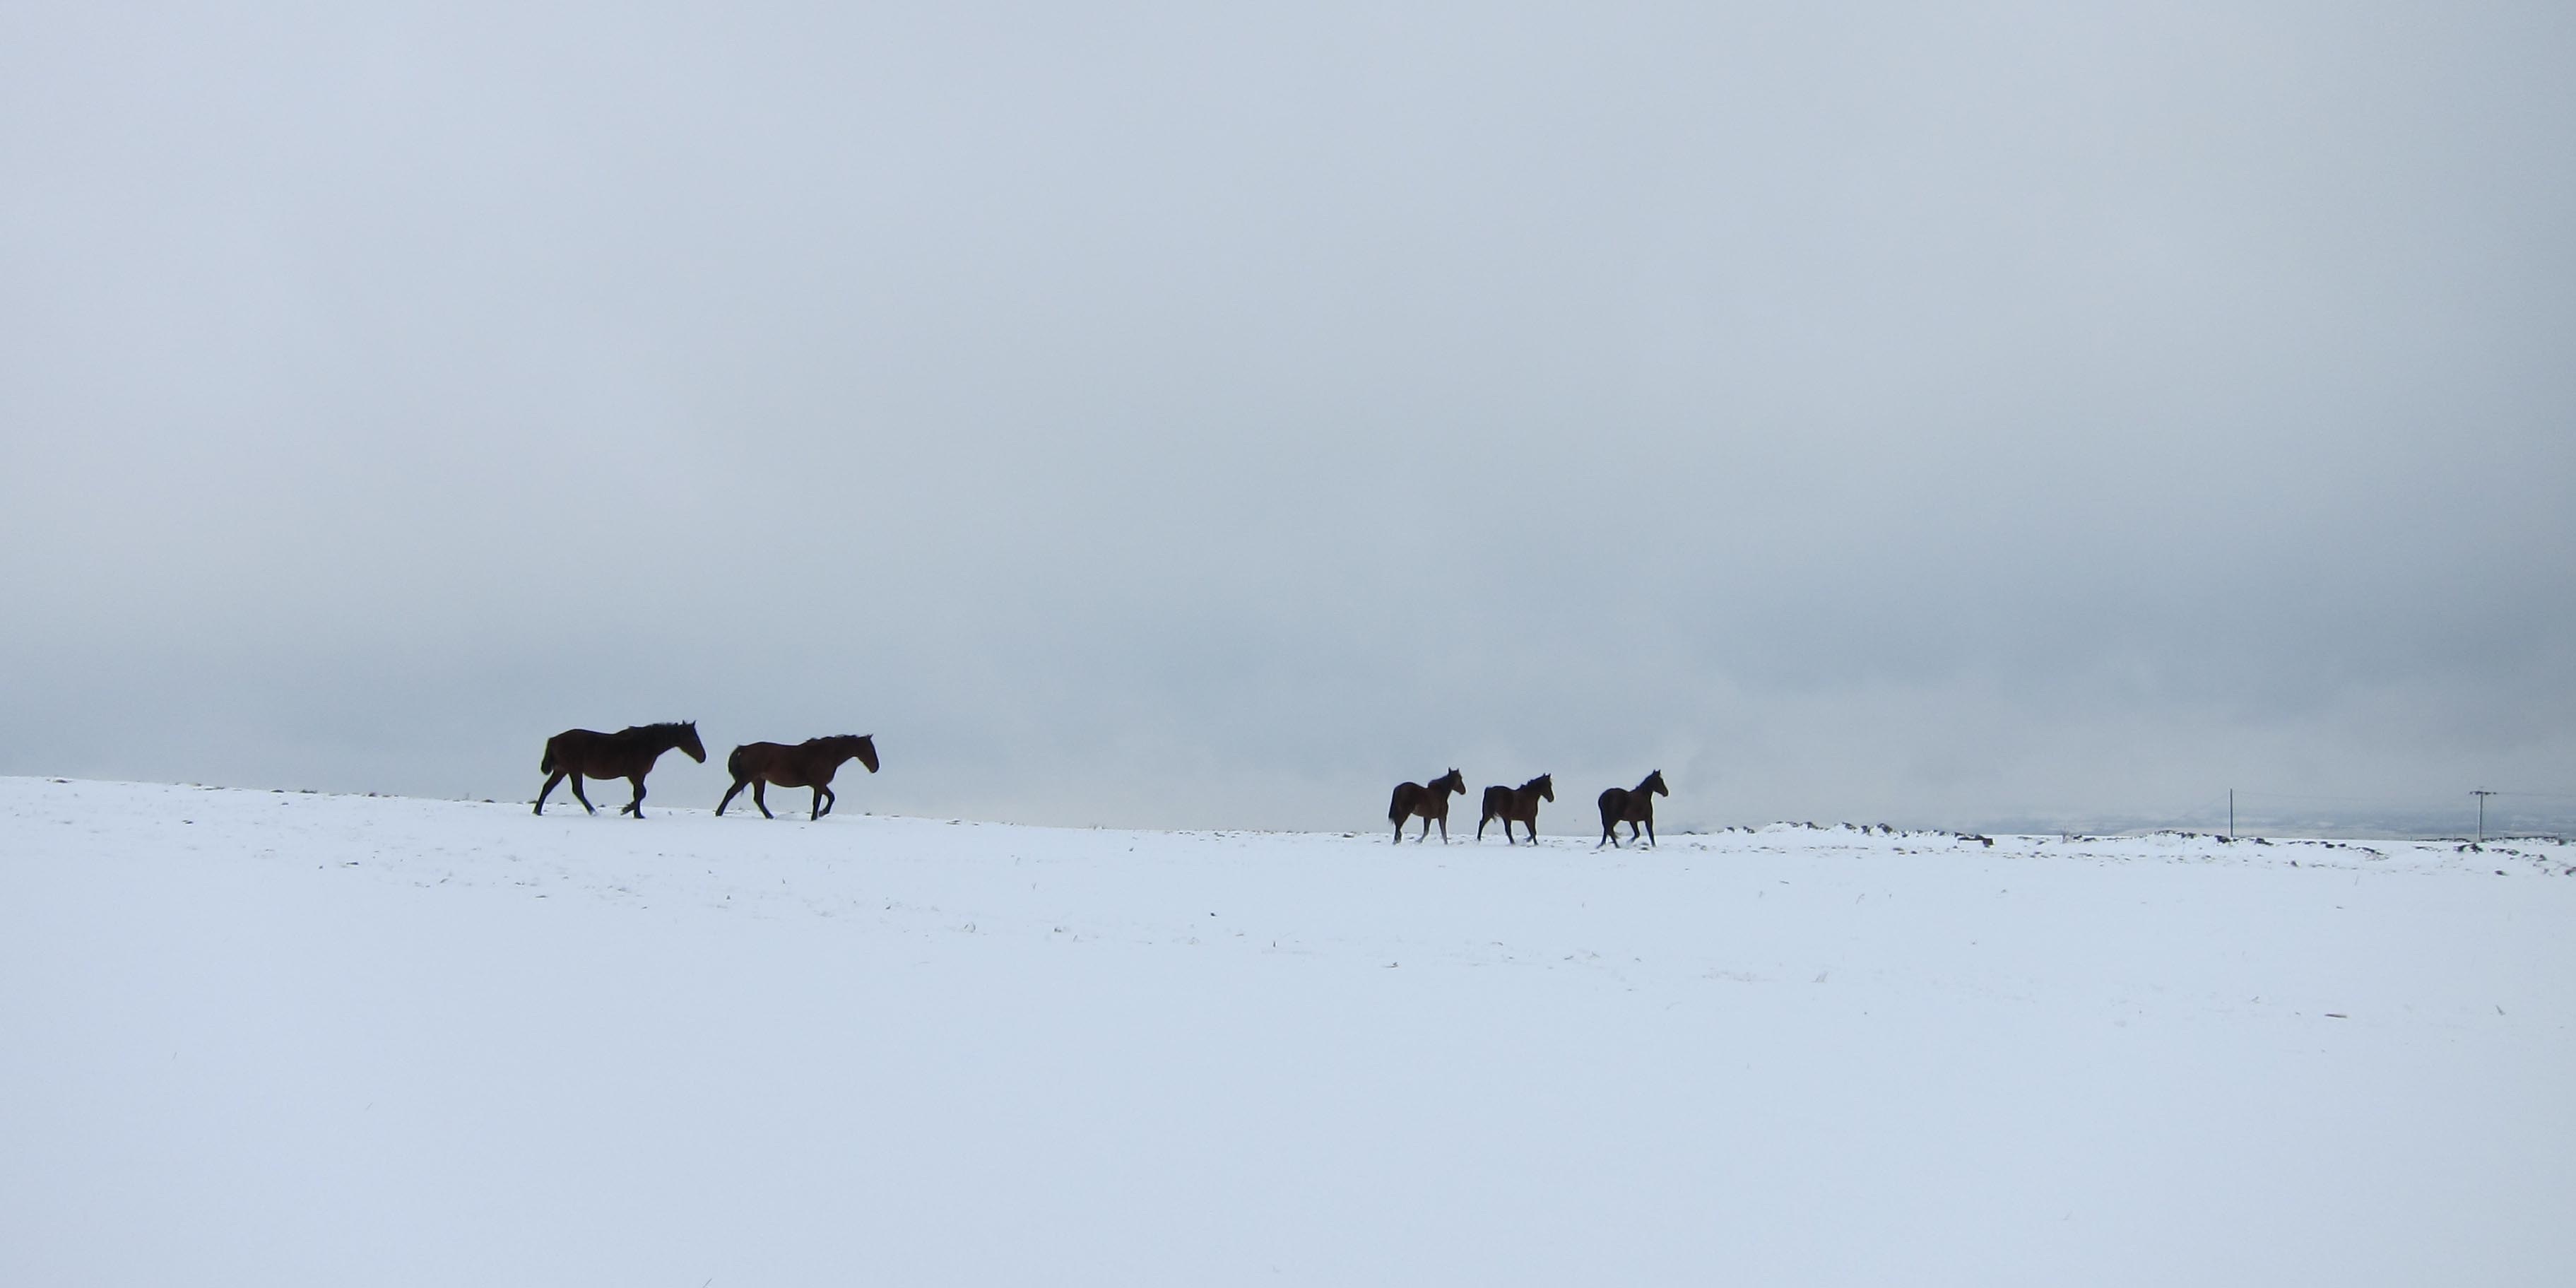
snow, winter, weather, season, blizzard, atmospheric phenomenon